Timeline of the COVID-19 pandemic in Maryland

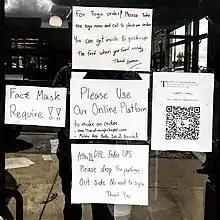
Signs on a restaurant in Crofton, Maryland, during the COVID-19 lockdown

On March 22, Ocean City closed the boardwalk and beaches. Residents are permitted to exercise, in accordance with social distancing rules. Charles County announced all county government buildings were to close to the public, effective the following day. County services continue to be provided through mail, online, and drop-box options.